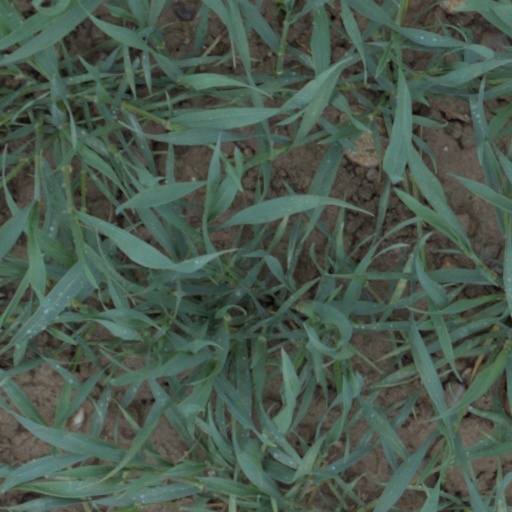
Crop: wheat